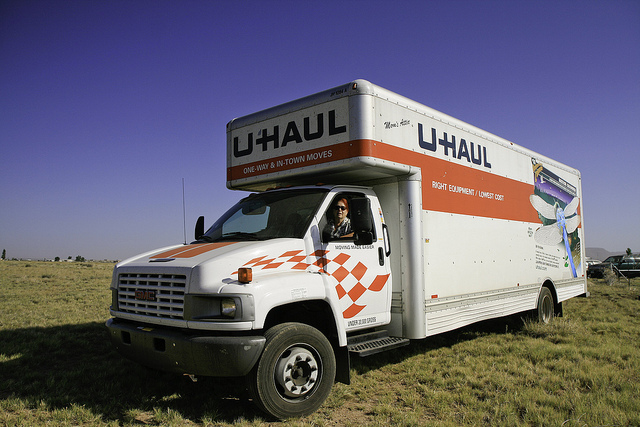
user: Given an image and a question. Answer the question in a short answer. Question: What company owns the truck? Short Answer:
assistant: u haul